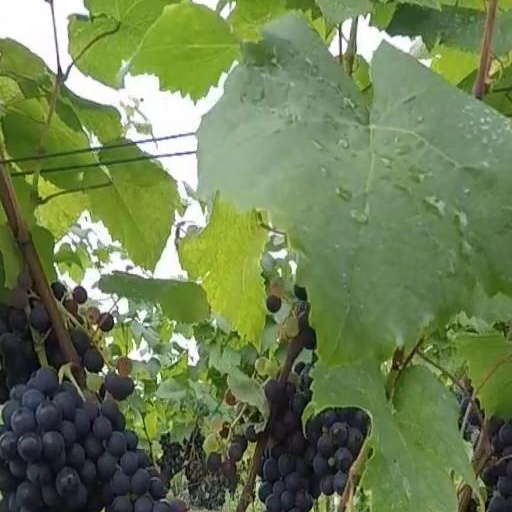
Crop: grape